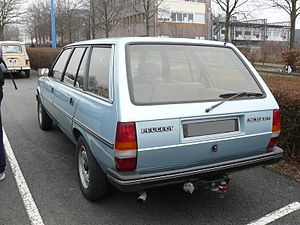
Peugeot 305 / Facelift
Peugeot 305 er en bilmodel fra Peugeot, som størrelsesmæssigt ligger mellem den lille mellemklasse og den store mellemklasse. Den blev bygget mellem efteråret 1977 og slutningen af 1988 som efterfølger for Peugeot 304.